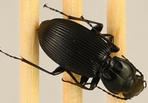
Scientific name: Pterostichus lachrymosus
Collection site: Mountain Lake Biological Station NEON (MLBS), plot MLBS_009